Page One: Inside the New York Times

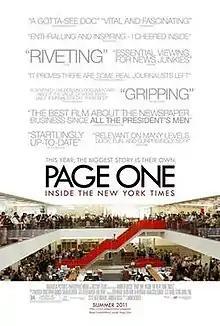
Theatrical release poster

Page One: Inside the New York Times is an American documentary film by Andrew Rossi, which premiered at the 2011 Sundance Film Festival. Magnolia Pictures and Participant Media jointly acquired the U.S. distribution rights and released the film theatrically in Summer 2011. The film grossed over one million dollars at the US box office and was nominated for two News & Documentary Emmy Awards as well as a Critics' Choice Award for Best Documentary Feature.